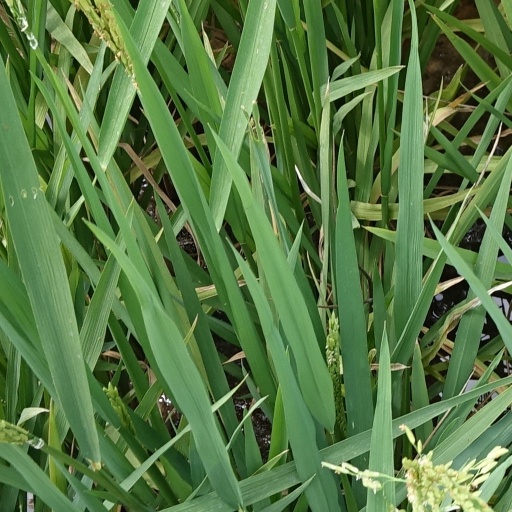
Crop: rice